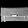
Label: Bag